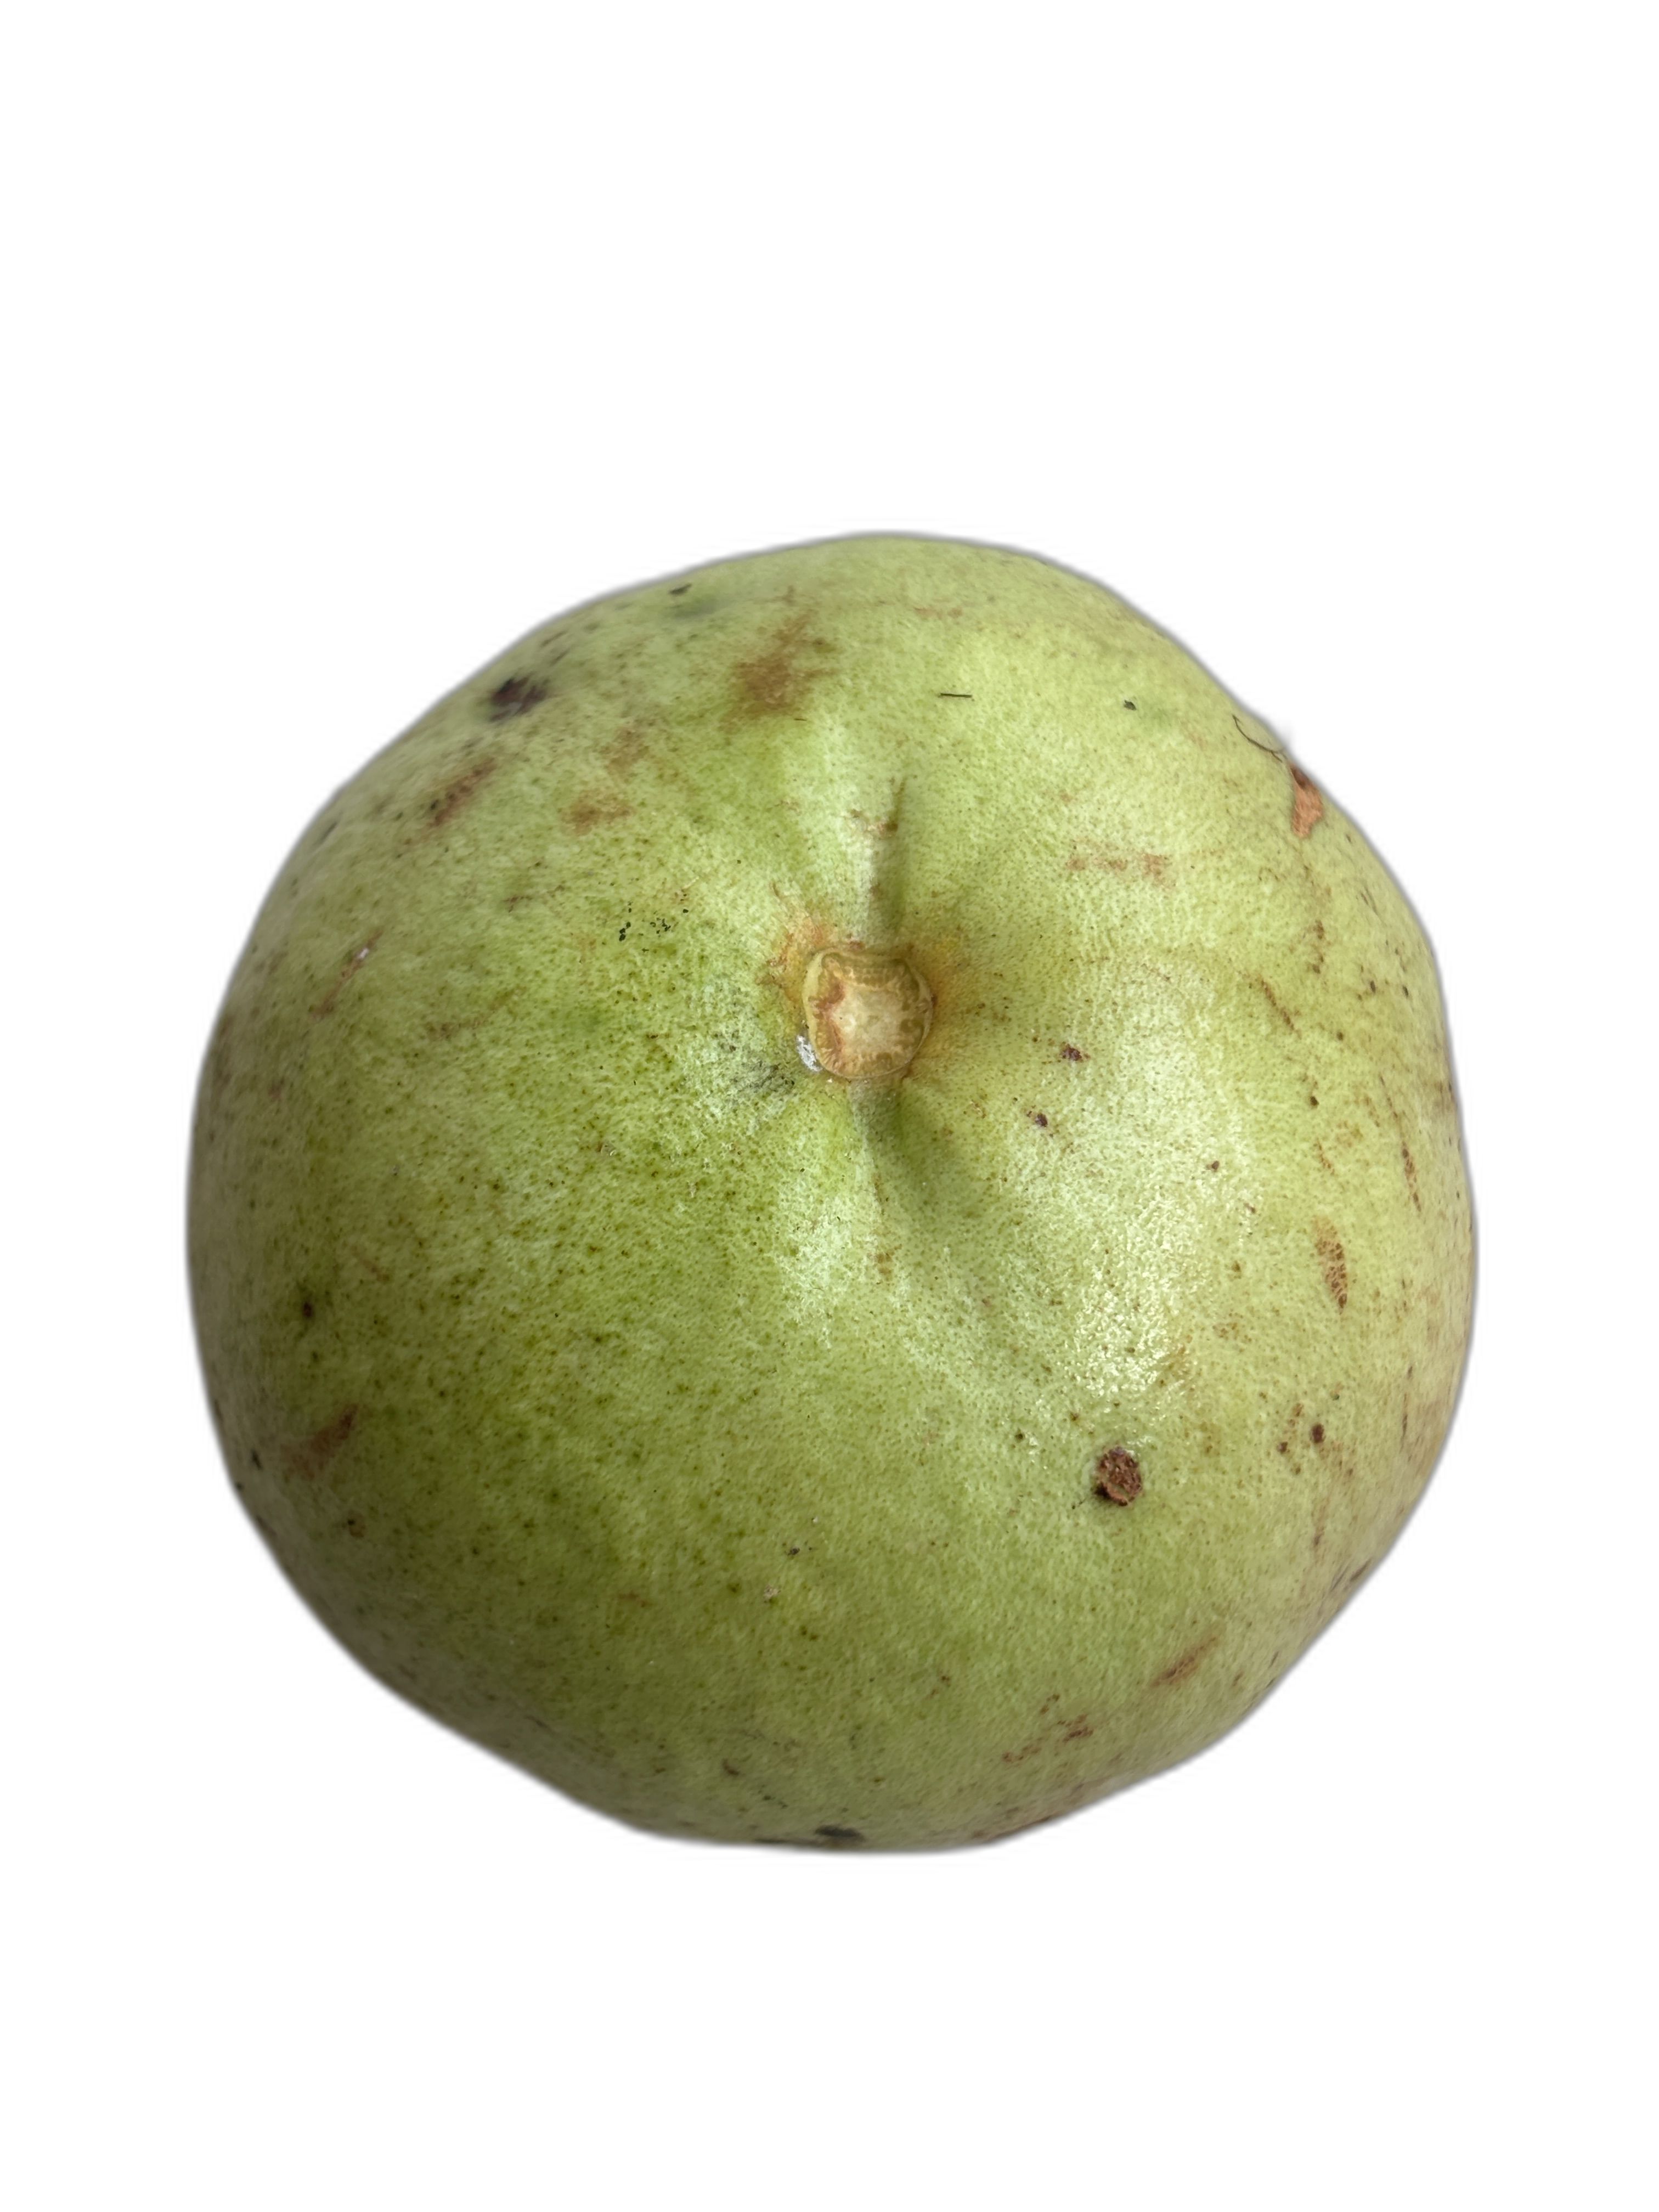
Plant part: fruit
Disease: Anthracnose